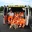
Label: ambulance